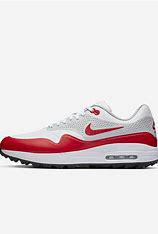
Brand: Nike
Model: Air Max 1 G